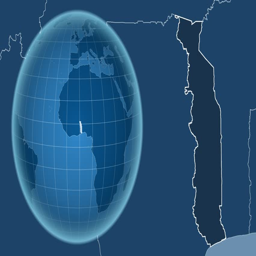
shape animated on the admin map of the globe